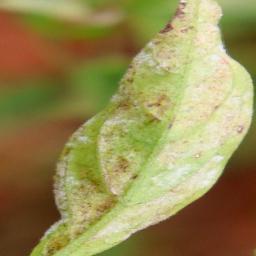
Label: powdery mildew